Miquelet (militia)

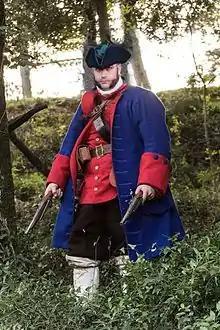
A reenactor dressed as a of the Regiment Vilar i Ferrer, War of the Spanish Succession

Miquelets or Micalets were irregular Catalan and Valencian mountain light infantry units. They enjoyed a certain prominence in the wars in the Iberian Peninsula during the 17th and 18th centuries, and in peace seem to have on occasion plundered travellers.